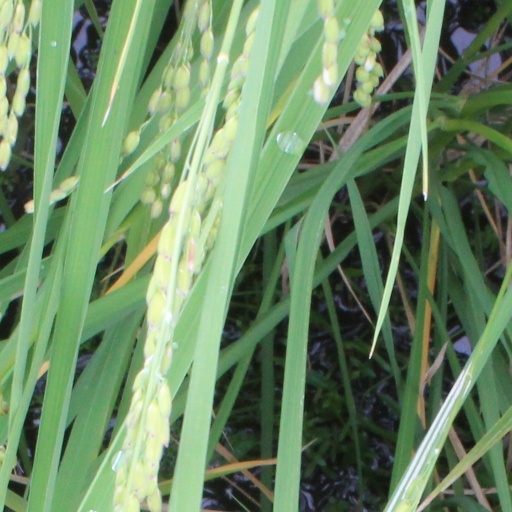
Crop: rice